The Paying Guest

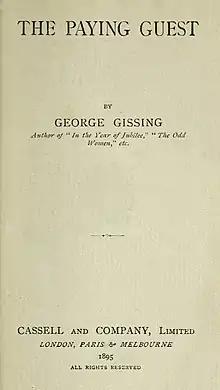
First edition title page

The Paying Guest is a satirical novella by George Gissing, first published in 1895 by Cassell, as part of their Pocket Library series. It recounts the experiences of the Mumfords, a middle-class family who invite a "paying guest" into their home to supplement their income. Written in an unusually comic tone compared with Gissing's earlier works, "The Paying Guest" was generally received well by critics. Gissing himself, however, was not satisfied with the work.